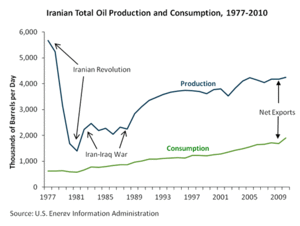
L'extraction pétrolière en Iran tient un rôle important dans l'économie et le statut de superpuissance énergétique du pays.